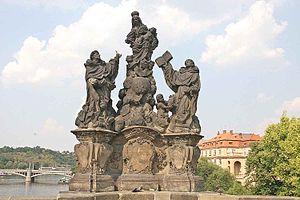
Le pont Charles est un pont qui relie la Vieille-Ville de Prague au quartier de Malá Strana, au pied du château de Prague. Construit au XIVᵉ siècle, il sera le seul pont sur la Vltava jusqu'en 1741.